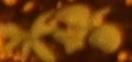
Label: Flax